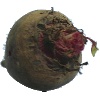
Label: Beetroot 1